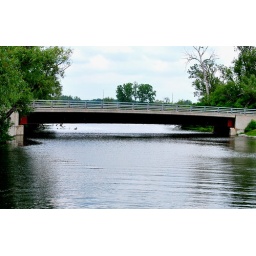
A bridge by the lake in Canandaigua. This town is ripe with great places to take pictures.